UAB Blazers men's basketball statistical leaders

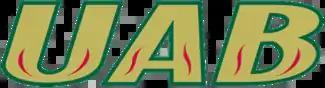

The UAB Blazers men's basketball statistical leaders are individual statistical leaders of the UAB Blazers men's basketball program in various categories, including points, assists, blocks, rebounds, and steals. Within those areas, the lists identify single-game, single-season, and career leaders. The Blazers represent the University of Alabama at Birmingham in the NCAA's American Athletic Conference.